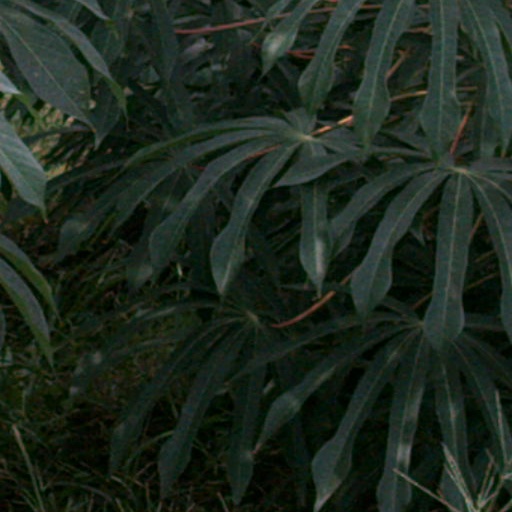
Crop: cassava